Saturnino Lizano Gutiérrez

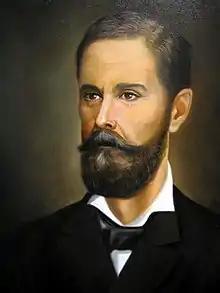

Saturnino Lizano Gutiérrez (29 November 1826 – 19 April 1905) was President of Costa Rica from 6 July to 10 August 1882.